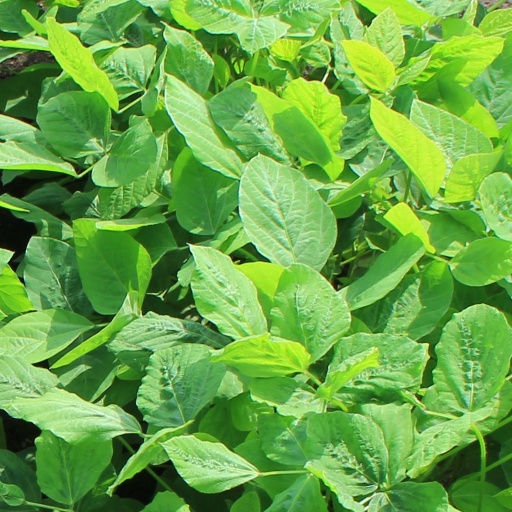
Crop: soybean